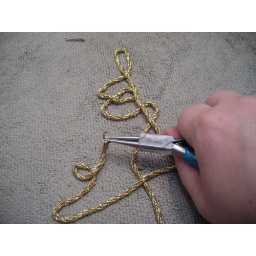
I found a glasses chain in a random bag I had picked up ath the thrift store months earlier.